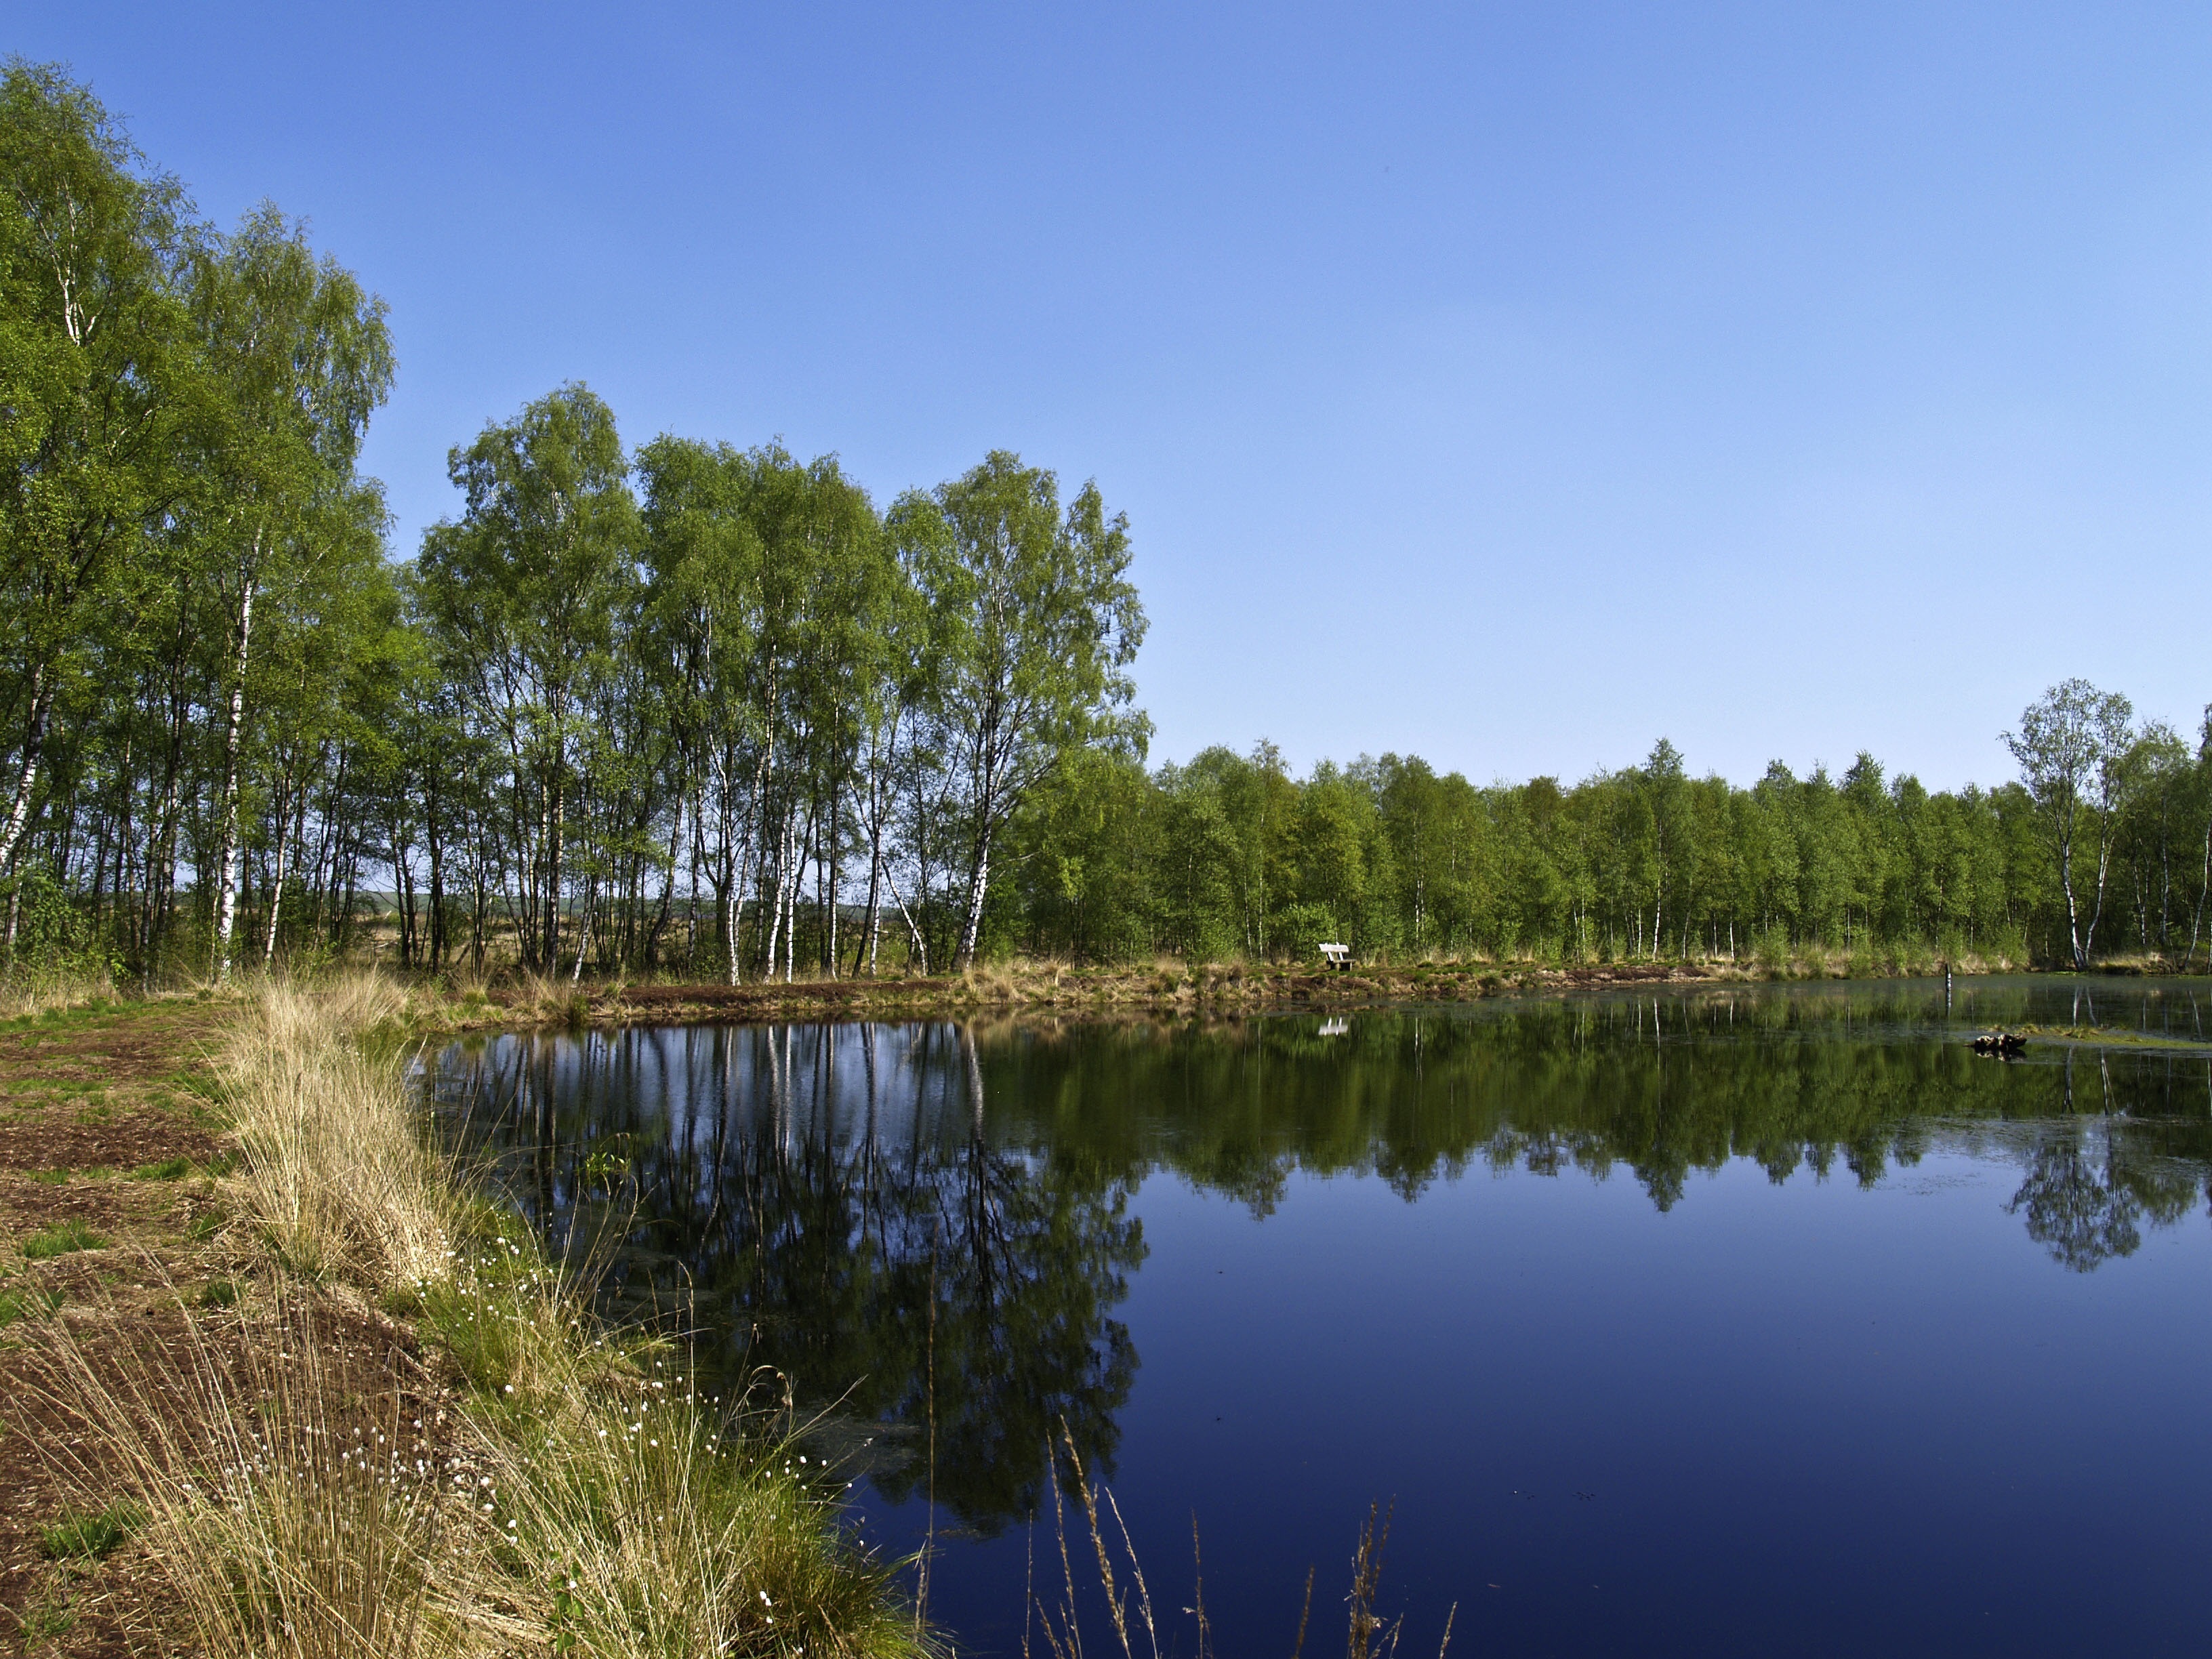
tree, water, marsh, swamp, wilderness, meadow, lake, pond, reflection, birch, reservoir, waterway, body of water, moor, wetland, floodplain, habitat, loch, waters, ecosystem, moorland, nature reserve, fish pond, natural environment, bayou